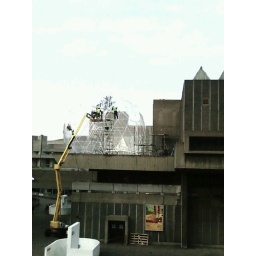
Assembly of 'Observatory, Air-port-city by Tomas Saraceno' at the Hayward, observed from fourth floor bar in the RFH.